Bas-Intyamon

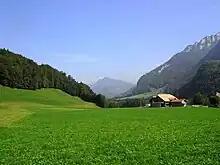
Landscape in Bas-Intyamon

Bas-Intyamon has an area, , of . Of this area, or 48.7% is used for agricultural purposes, while or 39.8% is forested. Of the rest of the land, or 2.8% is settled (buildings or roads), or 0.6% is either rivers or lakes and or 8.1% is unproductive land.